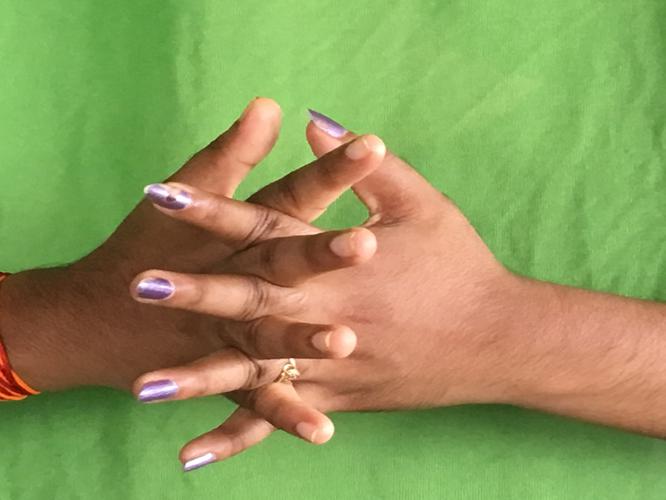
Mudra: Karkatta
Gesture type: double_hand